Air transports of heads of state and government

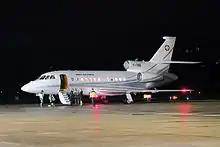
The Swiss Air Force's Dassault Falcon 900EXl

For the transport of the royal family and the members of the Government, Belgium uses two Dassault Falcon 7X (dry-leased) operated by the 15th Air Transport Wing of the Belgian Armed Forces, which fly under three-digit Belgian Air Force (BAF) callsigns. An Airbus A321 and an Airbus A330 were previously operated, which were leased from Maltese airline Hi Fly.